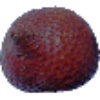
Label: Salak 1